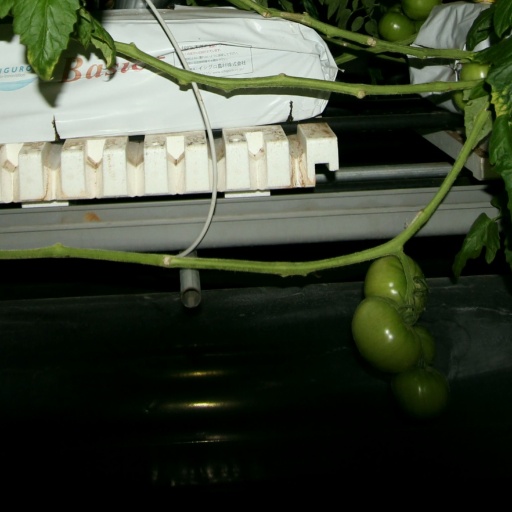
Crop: tomato